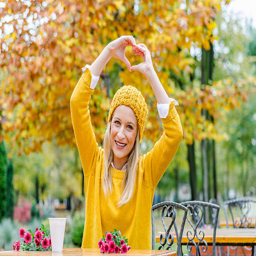
girl in the park showing a heart with her hands